Raman Thediya Seethai (2008 film)

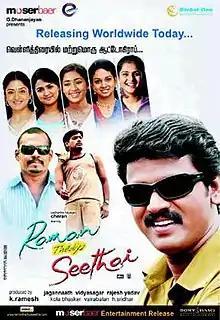
Theatrical release poster

Raman Thediya Seethai is a 2008 Indian Tamil-language drama film written and directed by K. P. Jagan. The film features an ensemble cast including Cheran, Pasupathy, Nithin Sathya, Vimala Raman, Remya Nambeeshan, Gajala, Navya Nair, and Karthika. The music was composed by Vidyasagar with cinematography by Rajesh Yadav and editing by Kola Bhaskar. The film released on 19 September 2008 to positive response and turned out as a success.